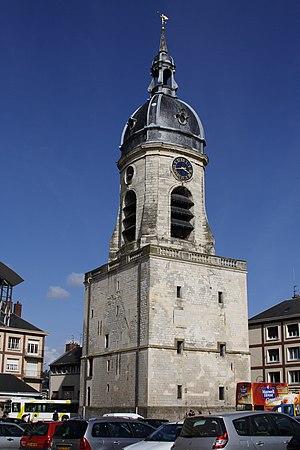
Le beffroi d'Amiens est un beffroi situé place au Fil, dans le centre-ville d'Amiens. Il est inscrit à l'inventaire supplémentaire des Monuments historiques depuis le 7 août 1926 puis au patrimoine mondial de l'UNESCO au titre de Beffrois de Belgique et de France depuis 2005.
Les beffrois de Belgique et de France sont cinquante-six beffrois inscrits en France et en Belgique sur la liste du patrimoine mondial de l'UNESCO.
Amiens compte un patrimoine exceptionnel : 53 monuments protégés au titre des monuments historiques et 126 lieux et monuments répertoriés à l'inventaire général du patrimoine culturel ; et par ailleurs, 263 objets protégés au titre des monuments historiques et 122 objets répertoriés à l'inventaire général du patrimoine culturel. Les informations données ci-dessous ne sont relatives qu'à une brève sélection.
Amiens est une commune française, préfecture du département de la Somme en région Hauts-de-France.
L'Histoire d'Amiens commence au Paléolithique selon les vestiges archéologiques mis au jour depuis le XIXᵉ siècle qui démontrent que, le site de double confluence où s'est construit Amiens était occupé par l'homme, il y a 500 000 ans. Mais c'est Jules César qui nomma pour la première fois le lieu dans La Guerre des Gaules. Au Iᵉʳ siècle, les Romains fondèrent la ville de Samarobriva qui devint Amiens au IVᵉ siècle. La ville se développa au Moyen Âge et à l'époque moderne grâce à son activité textile. L'arrivée du chemin de fer au XIXᵉ siècle raffermit sa position de ville du textile. La Seconde Guerre mondiale devait la mutiler sévèrement. La reconstruction des années 1950 permit un accroissement et une diversification de ses activités.